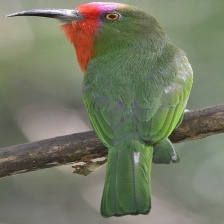
Species: RED BEARDED BEE EATER
Scientific name: NYCTYORNIS AMICTUS
ImageNet parent category: bee_eater